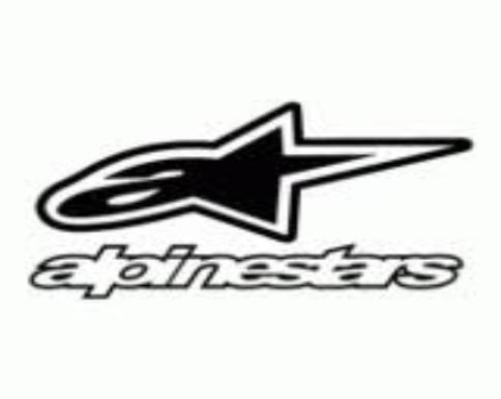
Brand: alpinestars-2
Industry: Clothes